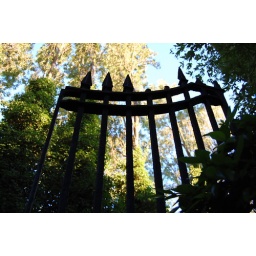
a gate right by the sand bar restaurant in granville island, bc....the BEST salmon i have ever had